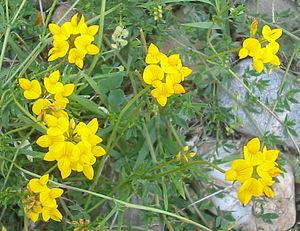
Le Site de Grand Intérêt Biologique des Viviers, plus connu sous le nom de Terril des Viviers est un ancien site de charbonnage s'étendant à l'est de Gilly, section de la ville de Charleroi.